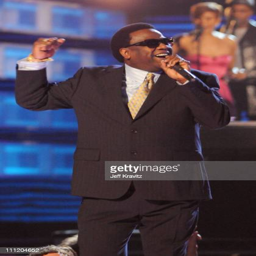
blues artist performs onstage at awards held